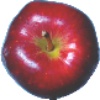
Label: Apple Red Delicious 1